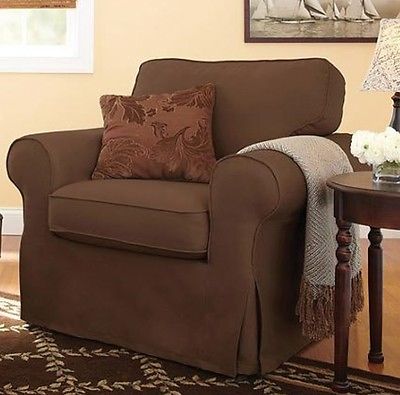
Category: sofa